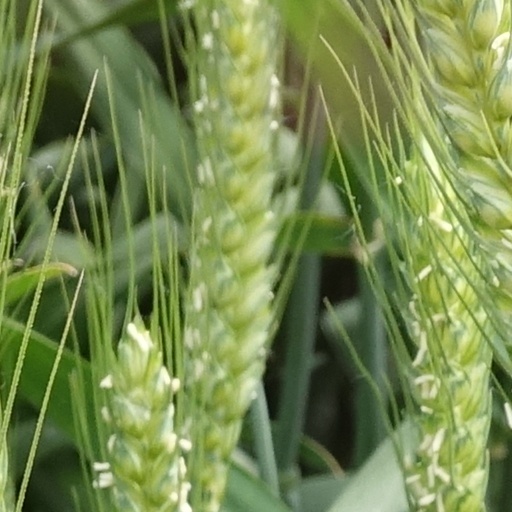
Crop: wheat